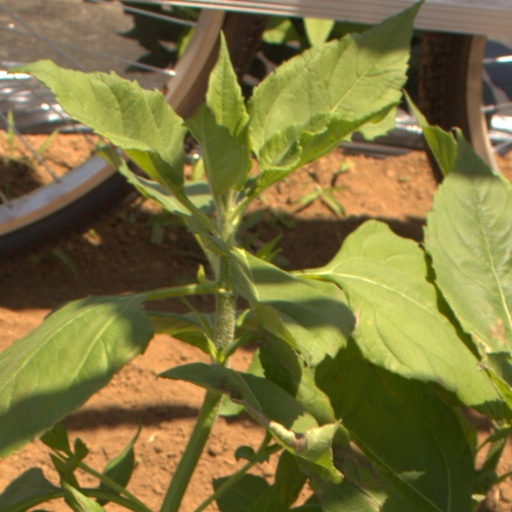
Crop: Jerusalem artichoke